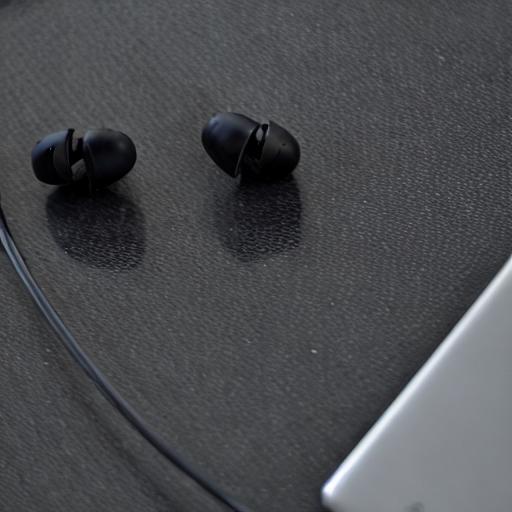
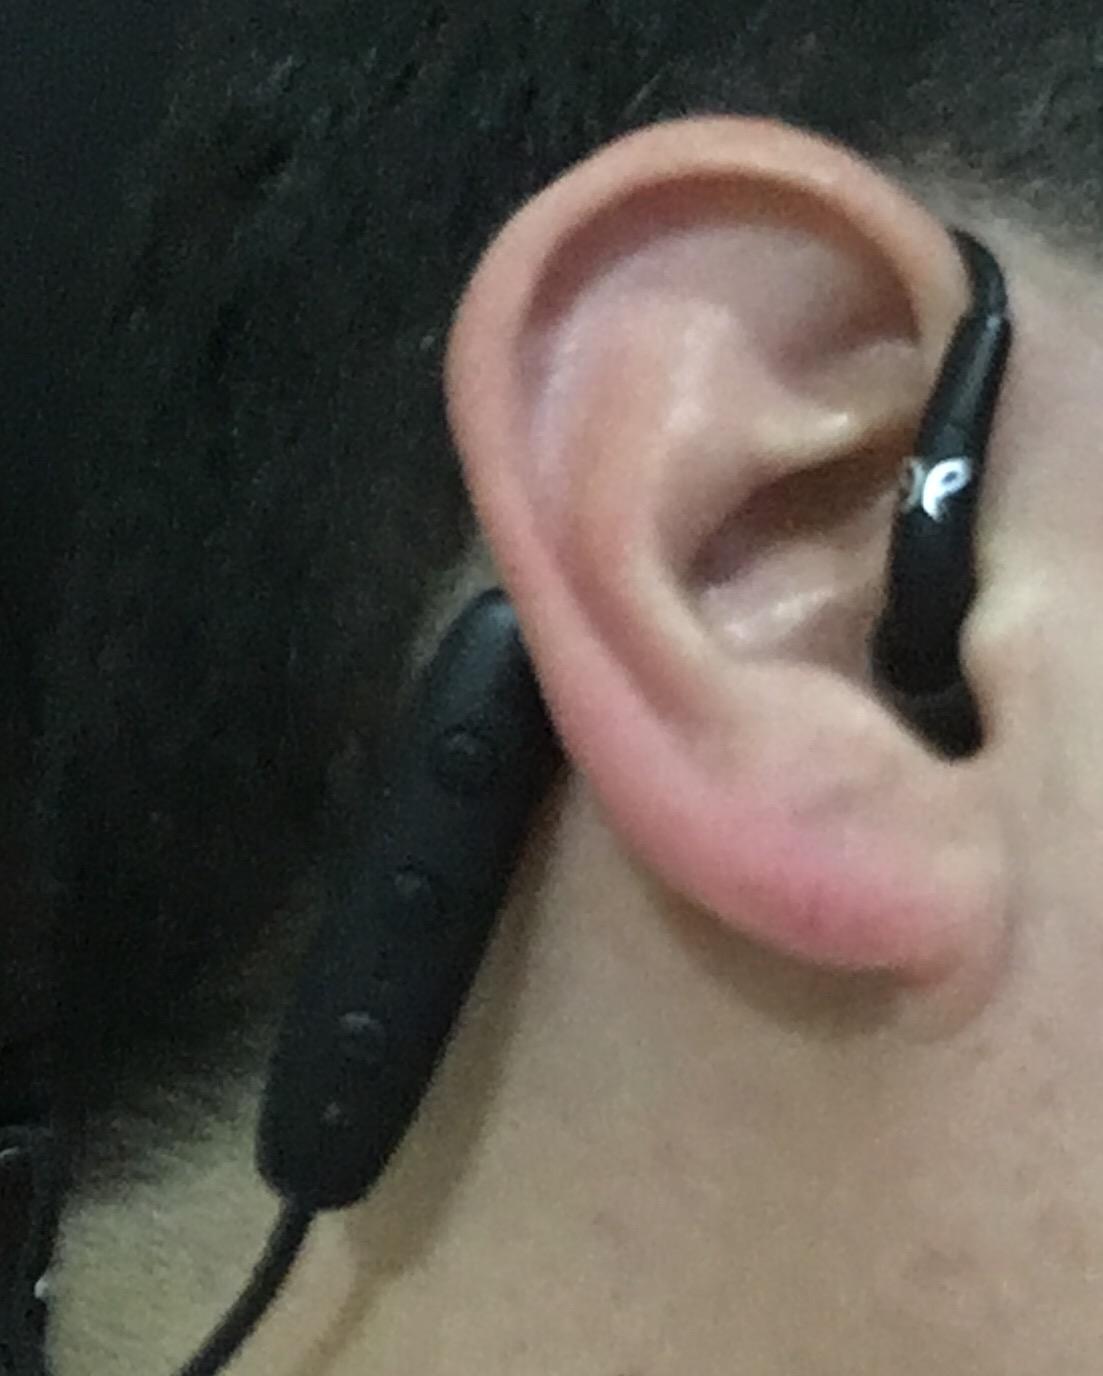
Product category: headphones
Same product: no